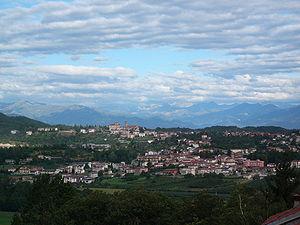
Villanova Mondovì est une commune de la province de Coni dans le Piémont en Italie.